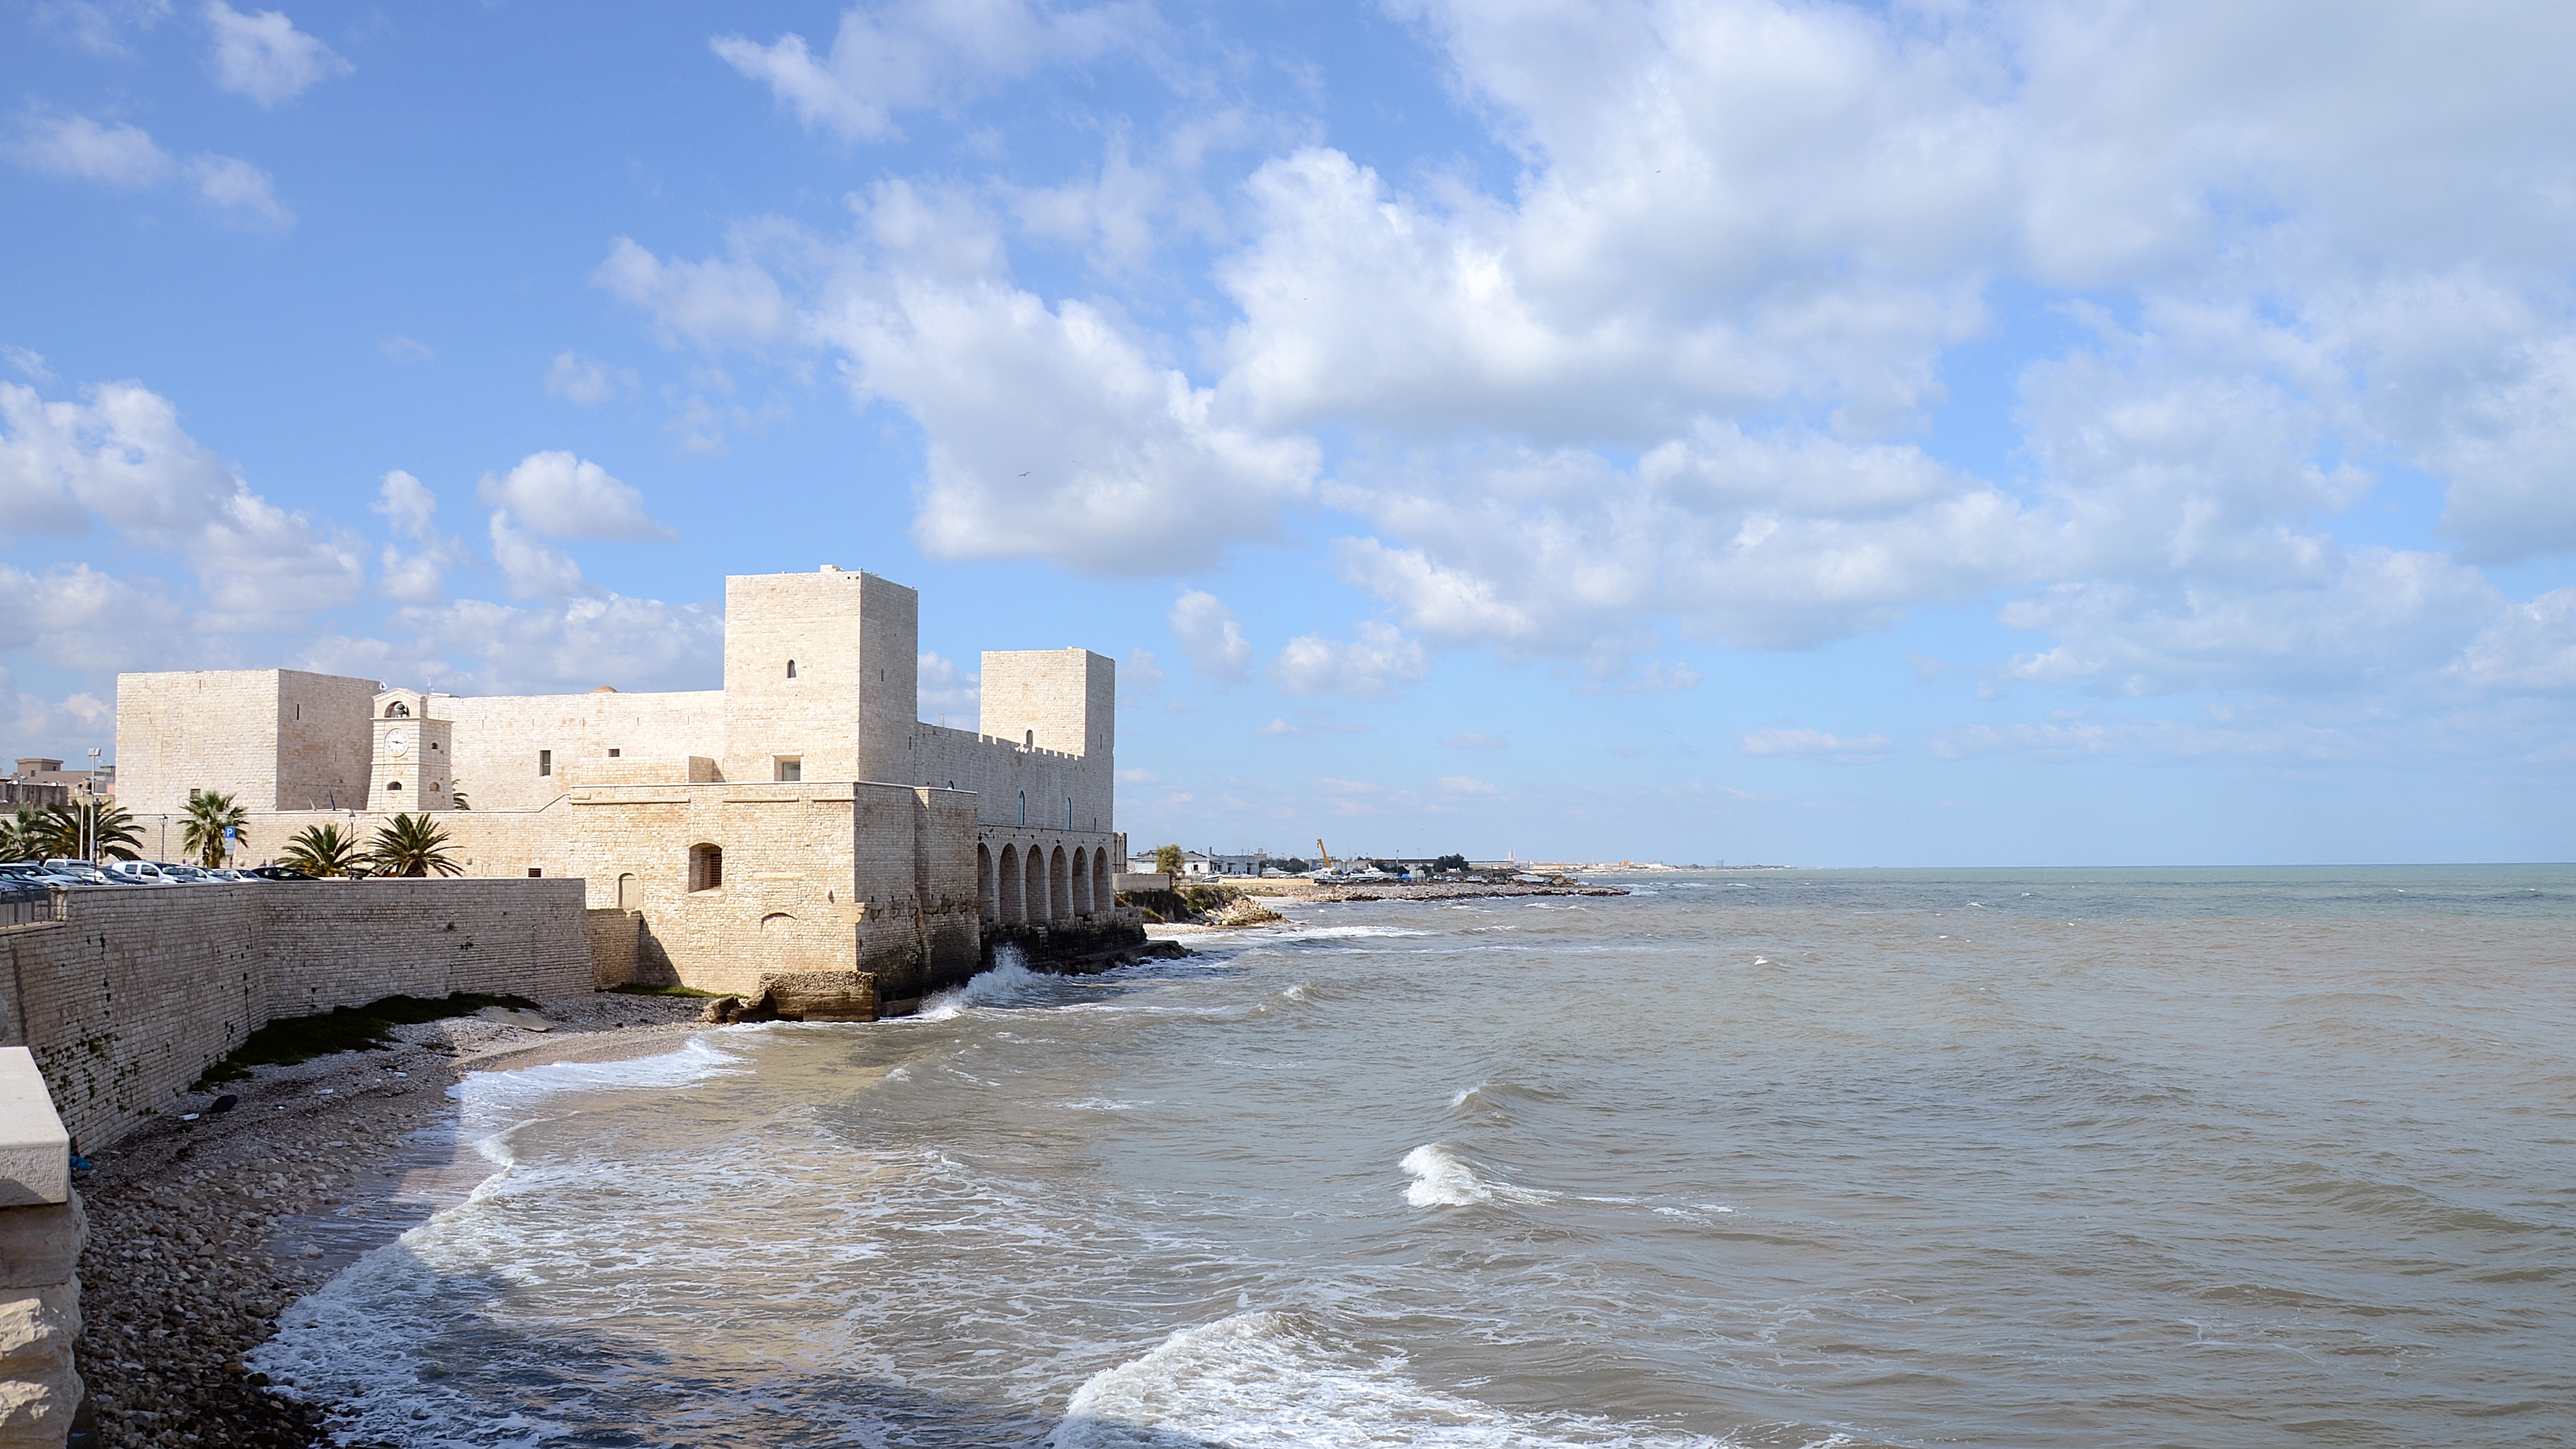
beach, sea, coast, water, ocean, shore, wave, vacation, cliff, italy, terrain, body of water, fortress, cape, adriatic, pouilles, strong swabian, trani